Mildred Brown Schrumpf

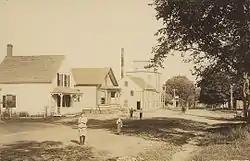
Readfield Depot, c. 1909

Schrumpf was born Mildred Greely Brown on a farm in Readfield Depot, Maine, to Fred Brown and Nellie Mabel Gordon Brown. She was a member of the Kennebec County 4-H club and won a canning contest in her teens. After graduating from Winthrop High School in 1921, Schrumpfh attended the University of Maine – the first person in her family to go to college – and earned a bachelor's degree in home economics in 1925.